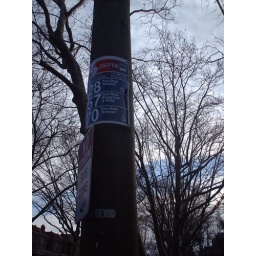
A new bus stop sign wrapped around a tree